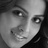
Emotion: happy